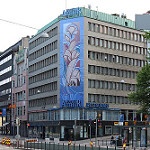
Label: non_damage_buildings_street